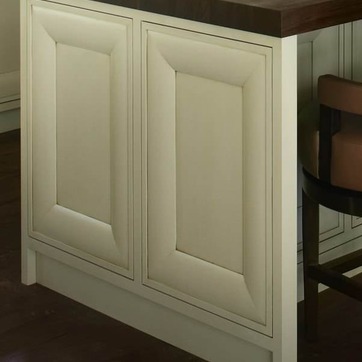
Material: painted